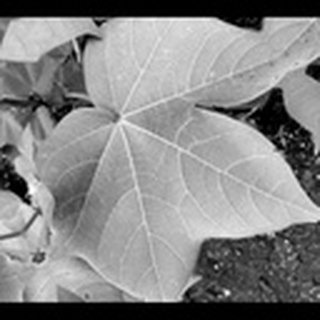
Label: healthy_cotton